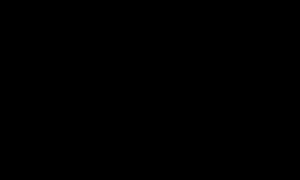
Le code EAN est un code-barres utilisé par le commerce et l'industrie conformément aux spécifications d’EAN International, organisme aujourd'hui remplacé par GS1. Il est connu en France sous le nom de GENCODE, à tort, puisque GENCOD était le nom de l'organisme français chargé de sa régulation nationale.
EAN 8 sont des code-barres EAN à 8 chiffres, selon un système global établi par l’European Article Numbering pour l'identification univoque d'objets. Sous forme de codes à barres, ces numéros peuvent être lus par un scanner optique.